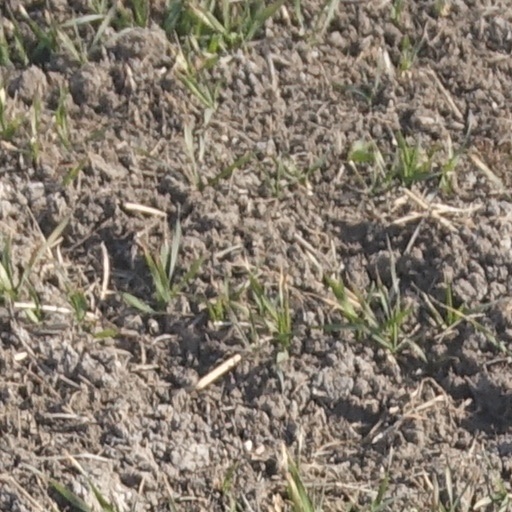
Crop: wheat